Kanye West

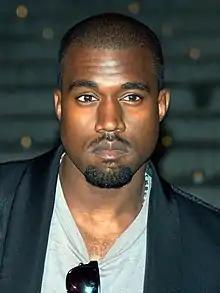
West in 2009

Ye (born Kanye Omari West ; June 8, 1977) is an American rapper, singer and record producer. One of the most prominent figures in hip-hop, he is known for his varying musical style and polarizing cultural and political commentary. Although he is widely regarded as one of the greatest rappers of all time, his artistic achievements have been frequently overshadowed by his controversial public persona.